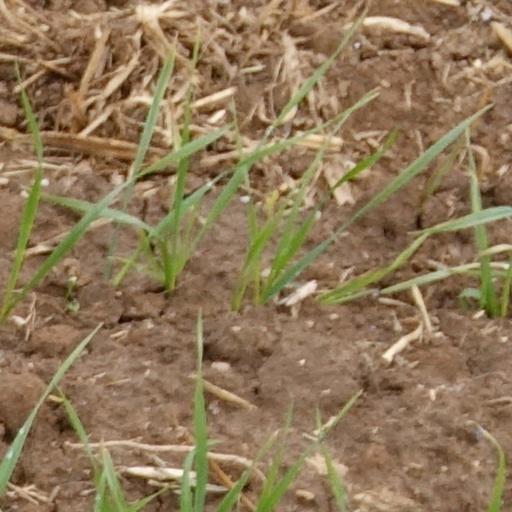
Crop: wheat